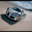
Label: automobile